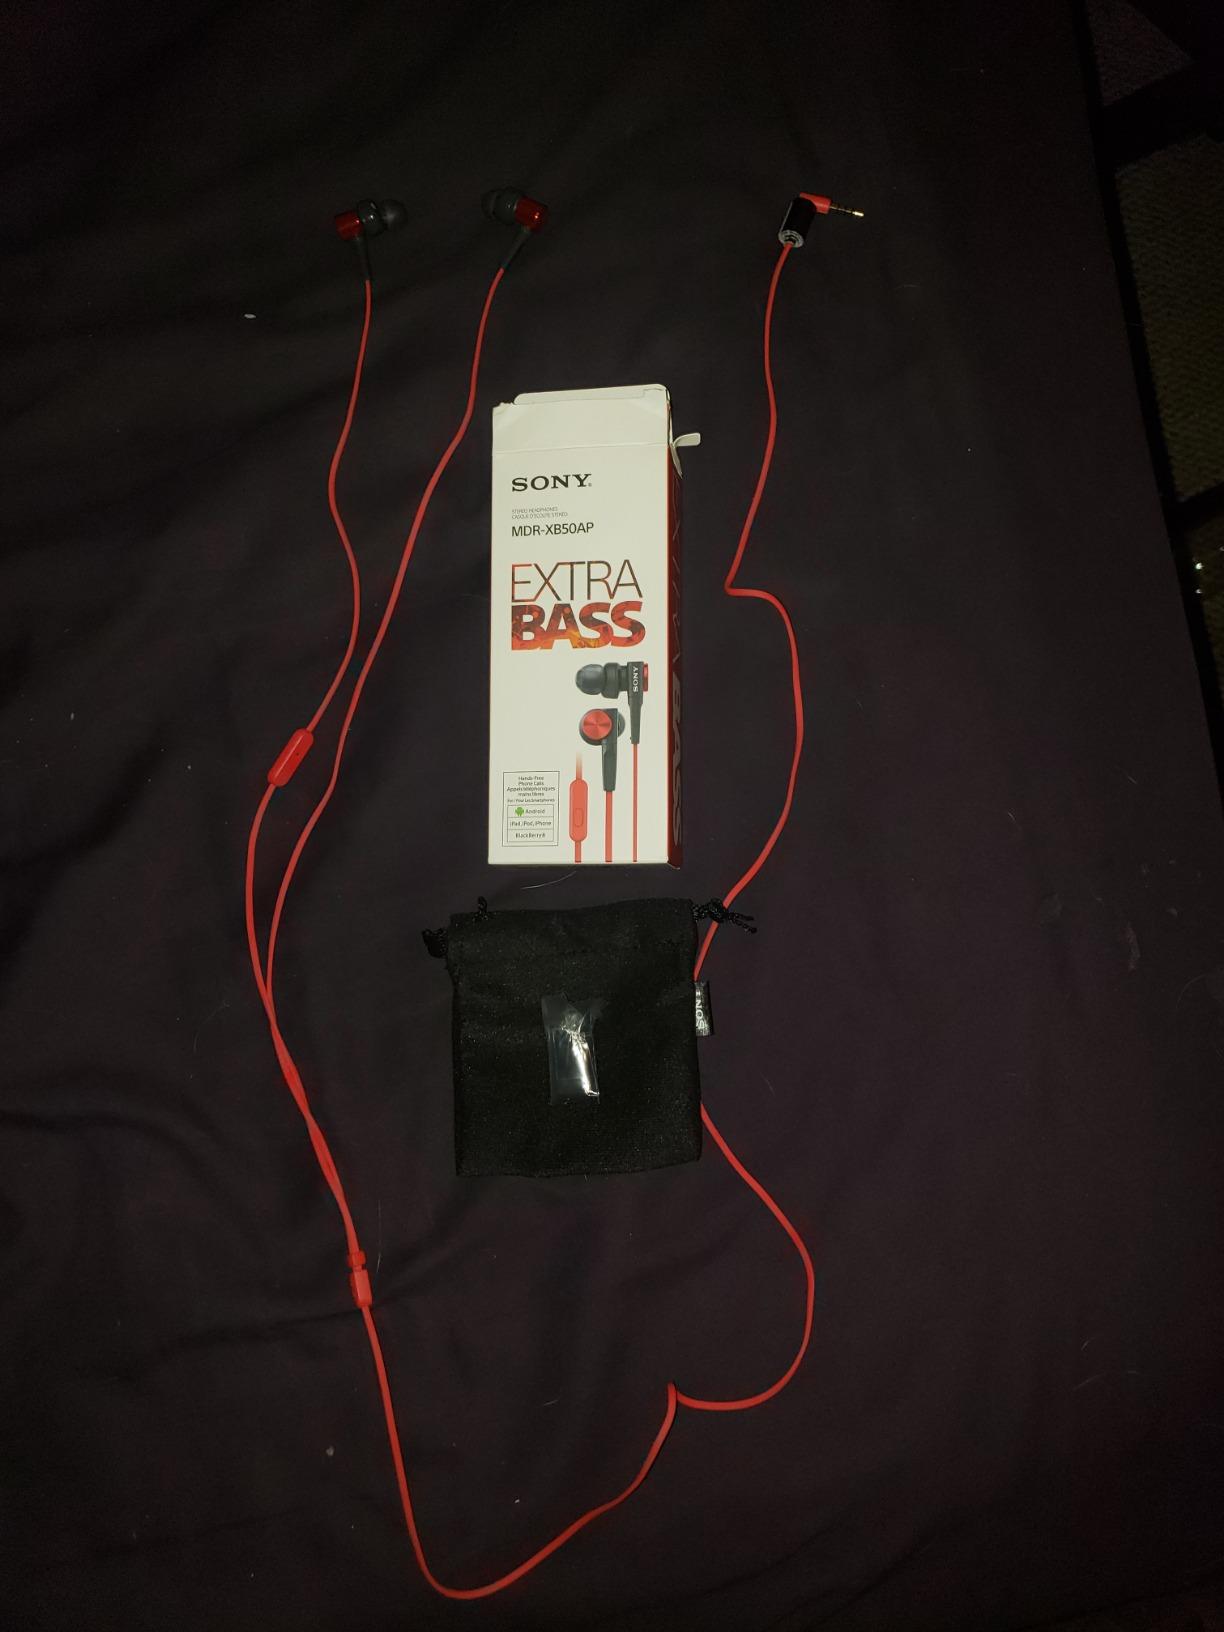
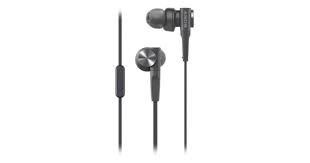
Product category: headphones
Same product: no